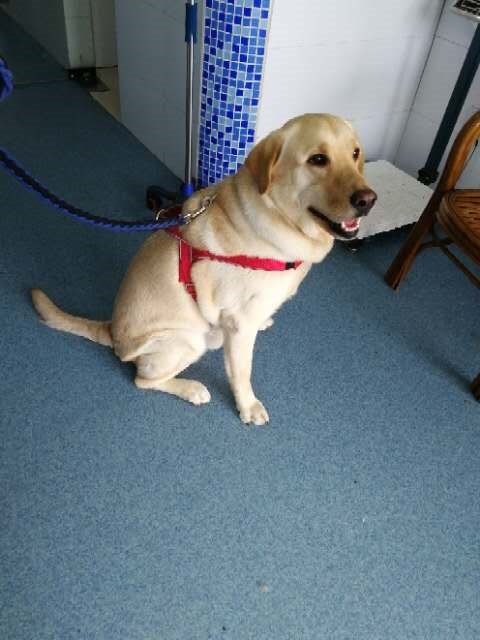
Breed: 3580-n000122-Labrador_retriever